List of birds of New England

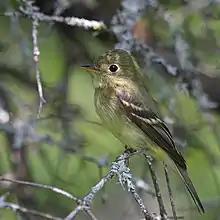
Yellow-bellied flycatcher

Tyrant flycatchers are Passerine birds which occur throughout North and South America. They superficially resemble the Old World flycatchers, but are more robust and have stronger bills. They do not have the sophisticated vocal capabilities of the songbirds. Most, but not all, are rather plain. As the name implies, most are insectivorous.